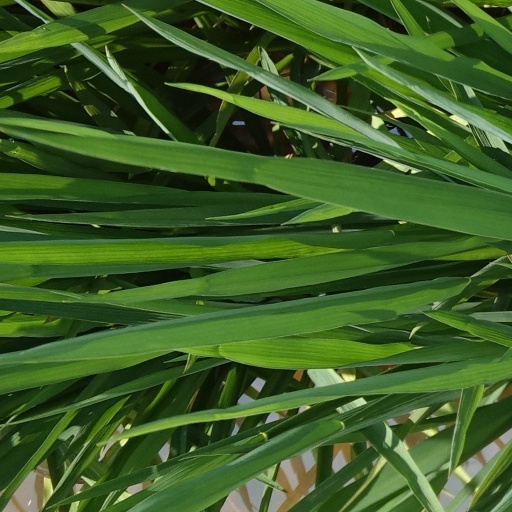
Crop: rice